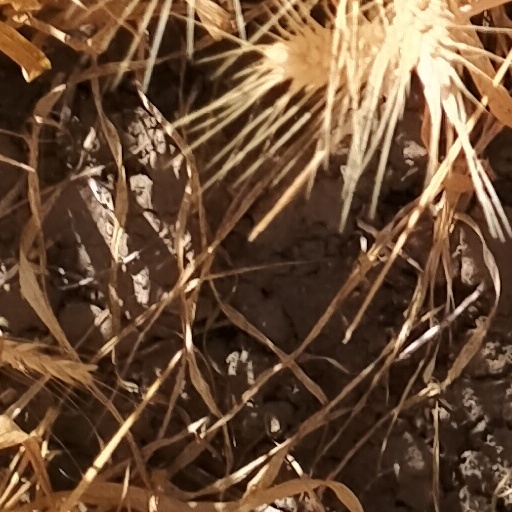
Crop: wheat